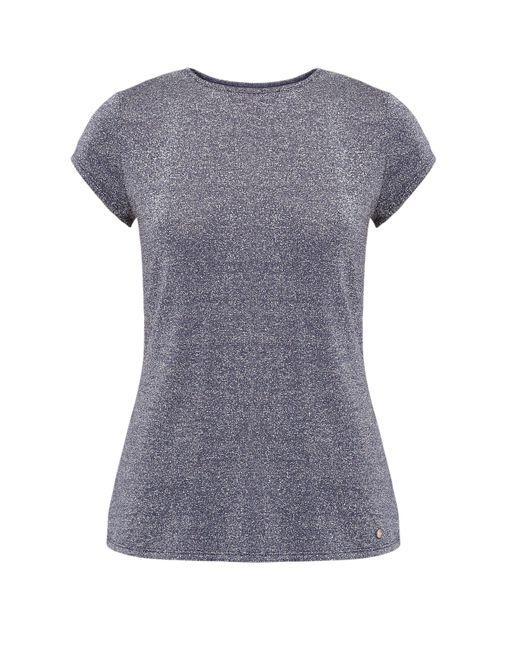
Tailliertes graues Baumwoll-T-Shirt für Damen mit Rundhalsausschnitt